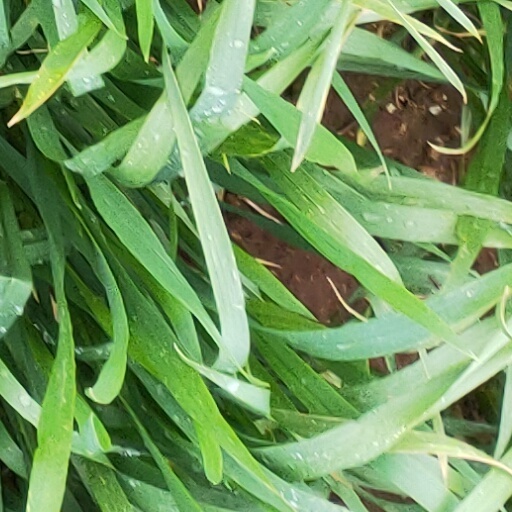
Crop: wheat